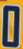
Number: 0